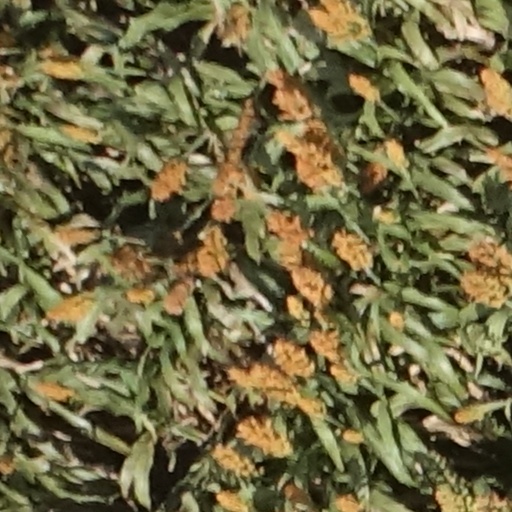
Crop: sorghum